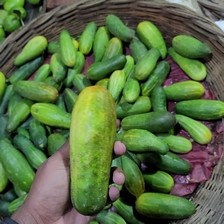
Label: cucumber